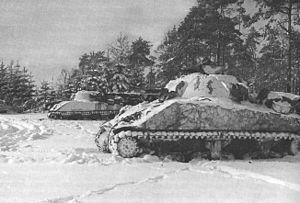
La bataille de Saint-Vith est un épisode de la bataille des Ardennes, qui débuta le 16 décembre 1944 avec la contre-offensive de la Vᵉ Panzer Armee contre le flanc droit des positions du VIIIᵉ Corps américain, visant à reprendre Anvers aux mains des Alliés. Elle résulta en une retraite américaine et la reprise de la ville par les Allemands le 21 décembre.